Holiness movement

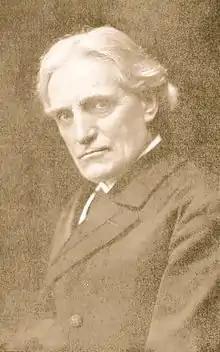
Henry Clay Morrison, a Methodist evangelist and founder of Asbury Theological Seminary

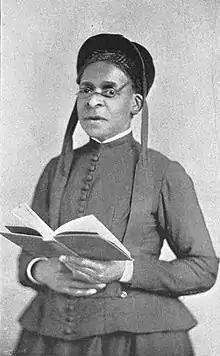
Julia A. J. Foote, an elder in the African Methodist Episcopal Zion Church, preached Christian holiness in the pulpits of her connexion. Her autobiography has the theme of entire sanctifiation interwoven in it and concludes with "How to Obtain Sanctification".

By the 1840s, a new emphasis on Holiness and Christian perfection began within American Methodism, brought about in large part by the revivalism and camp meetings of the Second Great Awakening (1790–1840).